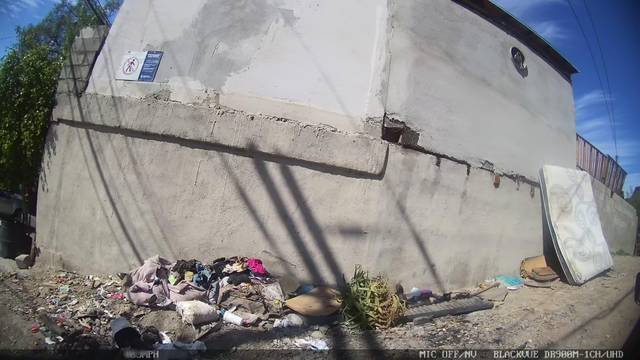
Region: Mexico
Coordinates: 32.486, -117.027